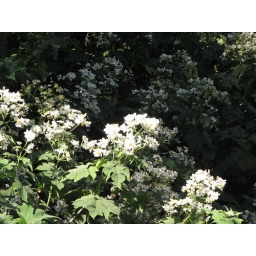
The flora and fauna around the house